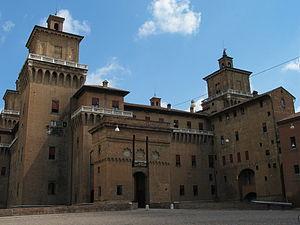
Palais d'Este